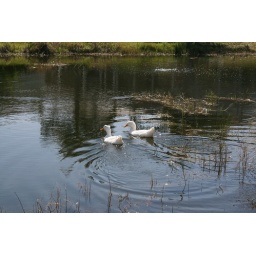
ducks in water 019